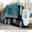
Label: truck